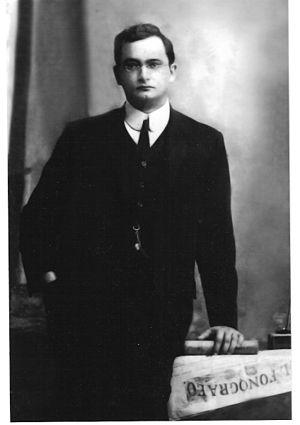
Eduardo López Bustamante est un intellectuel, journaliste, avocat et poète vénézuélien, né à Maracaibo le 10 décembre 1881 et mort dans la même ville le 30 juin 1939. Il était un des leaders intellectuels de son époque au Venezuela.
Diario El Fonógrafo était l'un des plus importants journaux vénézuéliens à la fin du XIXᵉ siècle et au début du XXᵉ siècle. Le journal a été fondé en 1879 par l'éditeur et journaliste Eduardo López Rivas à Maracaibo, Zulia, Venezuela.